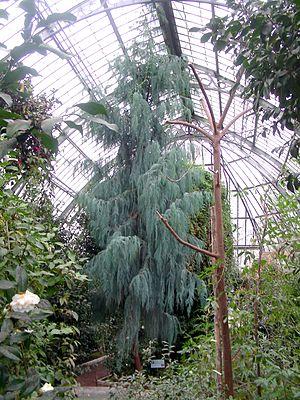
Serre aux Camélias, Jardin botanique de Lyon, Parc de la Tête-d'Or (Lyon, France).
Le cyprès du Bhoutan ou cyprès du Cachemire est un arbre de la famille des Cupressacées, originaire de l'Est de l'Himalaya. Il y pousse à des altitudes comprises entre 1 250 et 2 800 m.